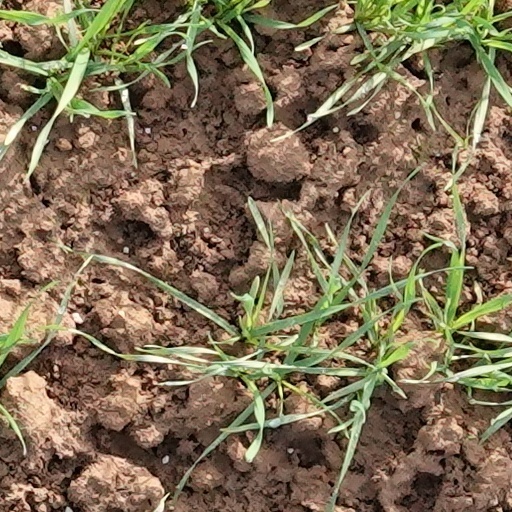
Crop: wheat